Ceyuan haijing

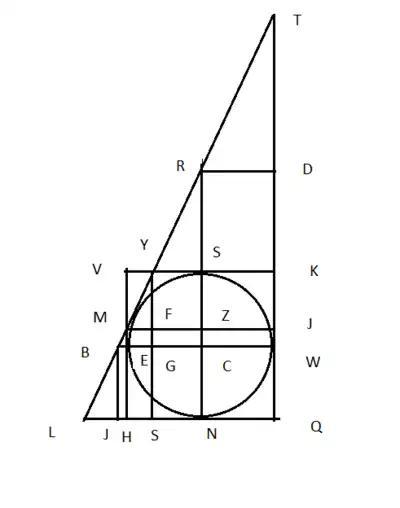
Reconstructed Diagram of circular city in alphabets

The monography begins with a master diagram called the Diagram of Round Town(圆城图式). It shows a circle inscribed in a right angle triangle and four horizontal lines, four vertical lines.